Ameristar Casinos

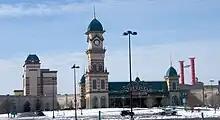
Ameristar Casino in Kansas City

Ameristar Casinos, Inc. was a casino operator based in Paradise, Nevada. It was acquired by Pinnacle Entertainment in 2013. The company had eight properties in seven markets.